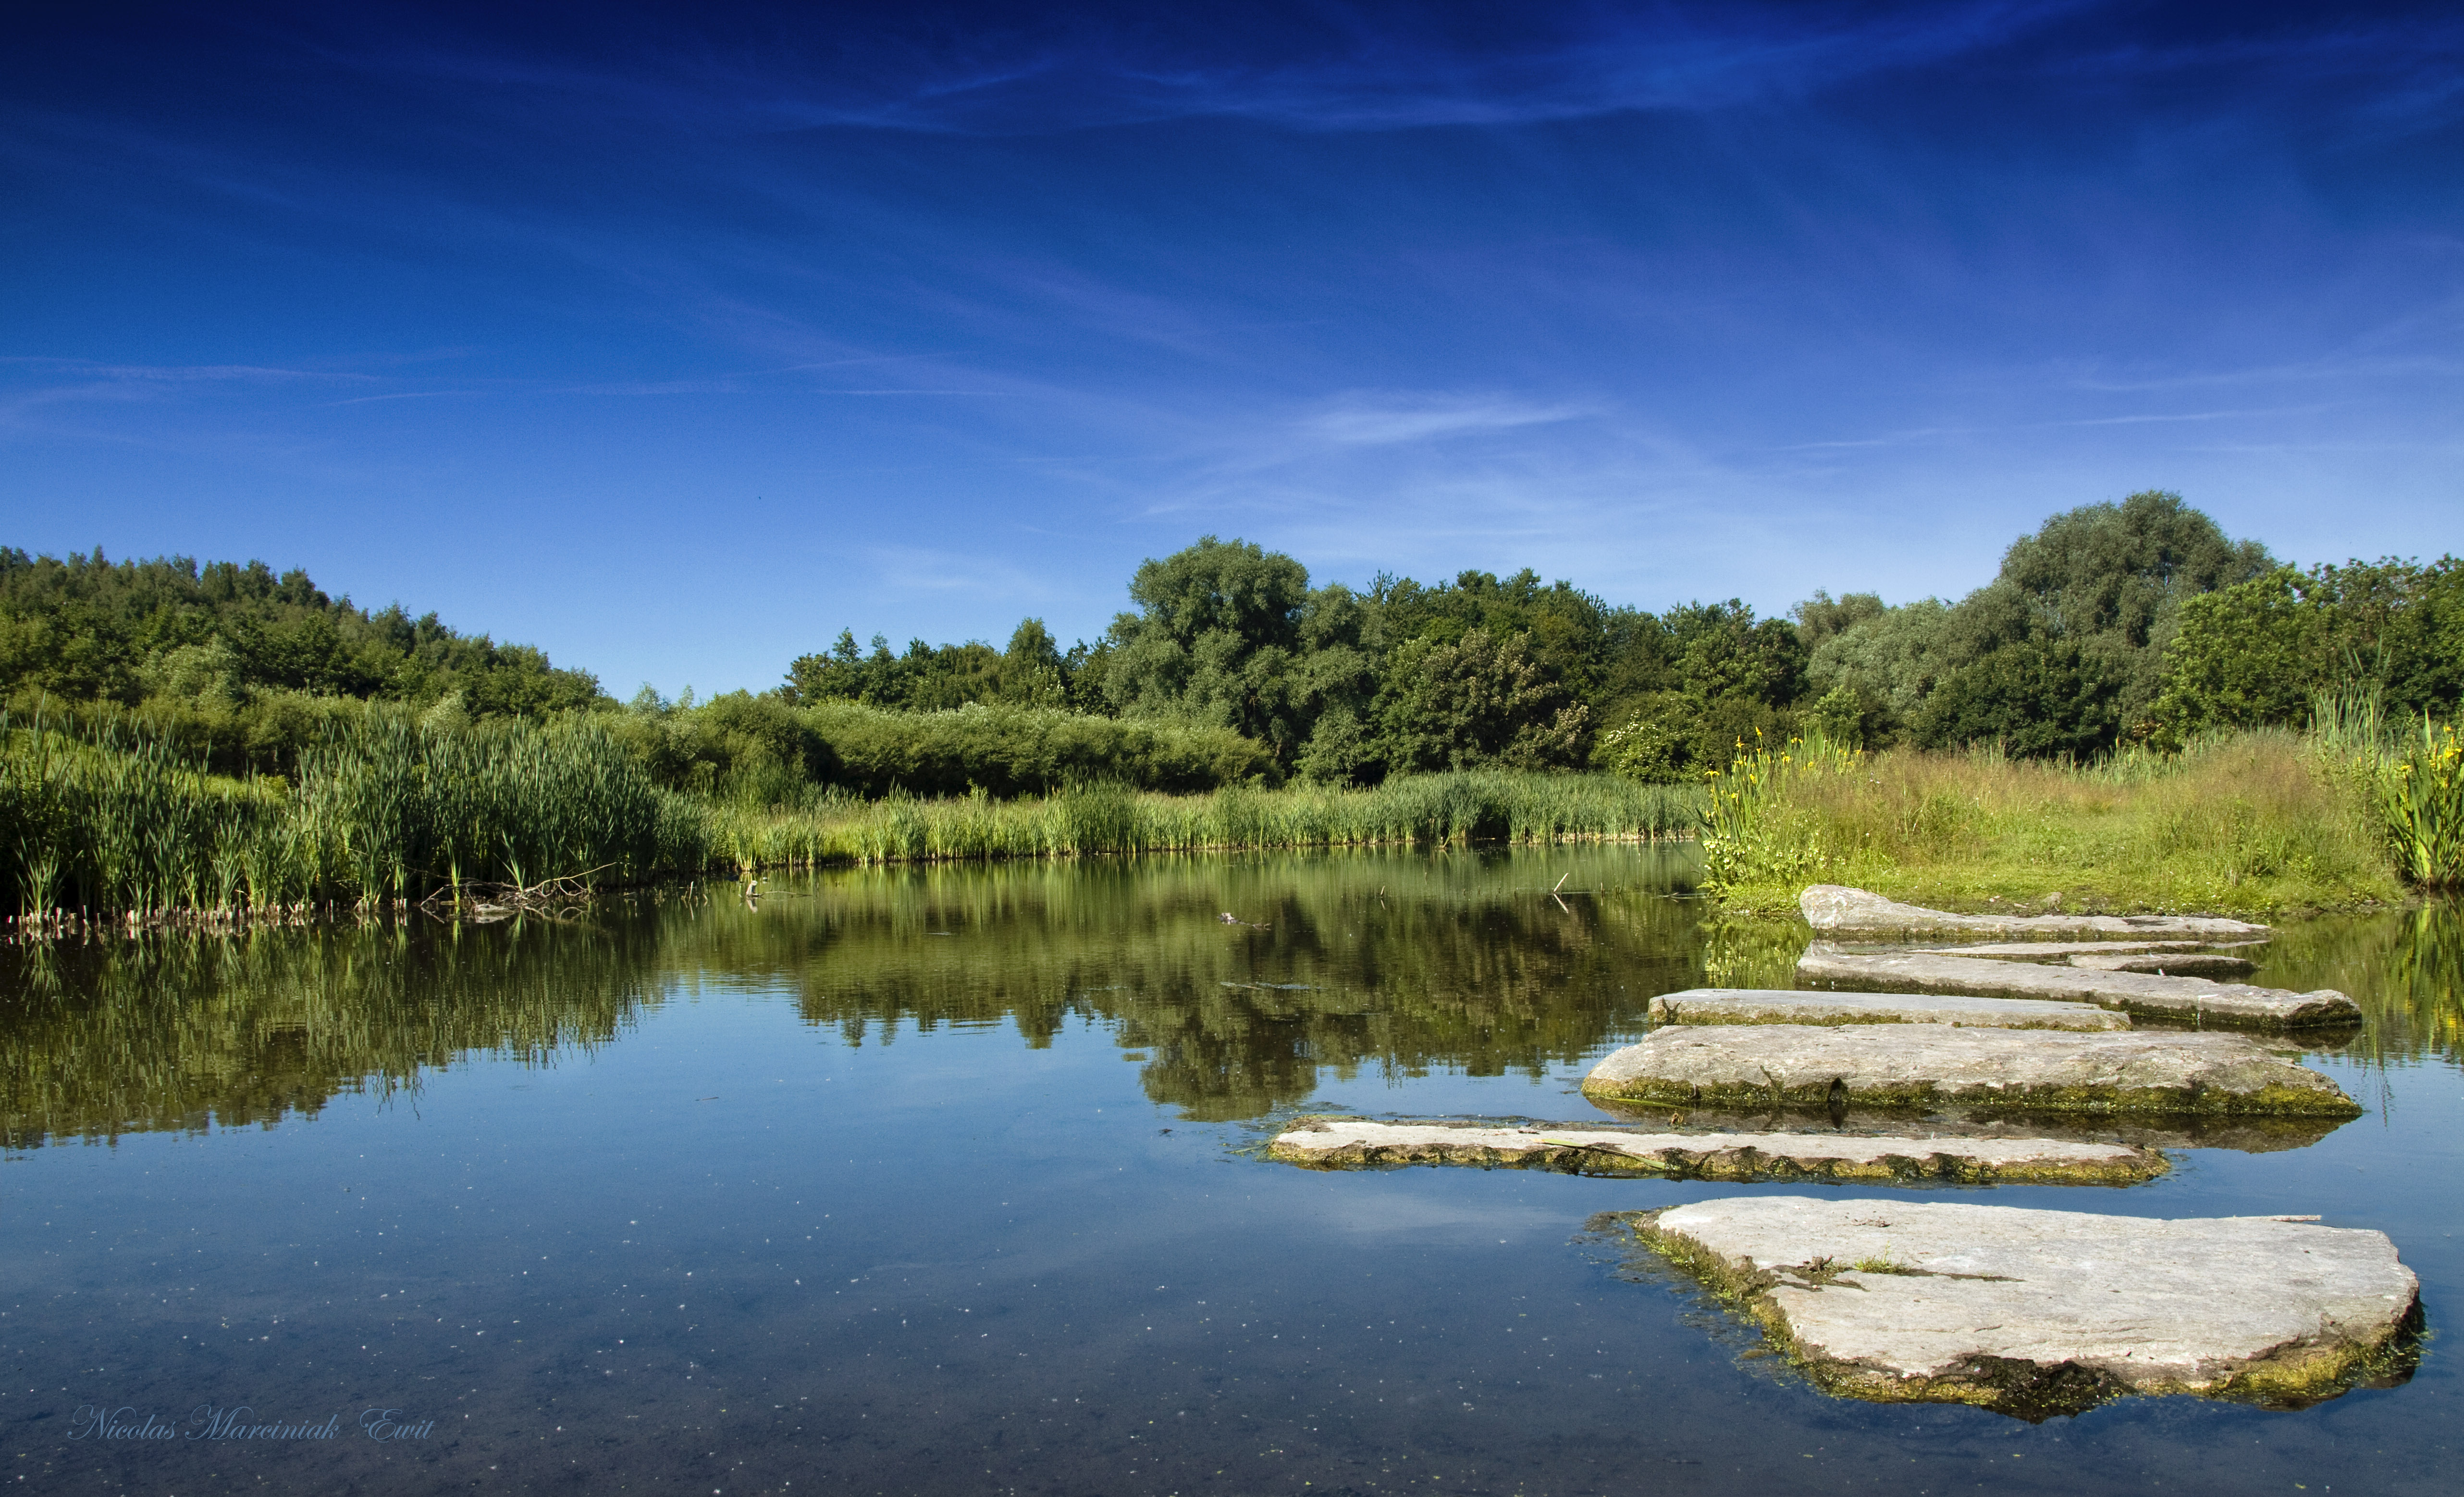
natural, water, cloud, sky, plant, water resources, plant community, natural landscape, fluvial landforms of streams, lake, tree, lacustrine plain, bank, grassland, grass, riparian zone, landscape, forest, horizon, calm, wetland, Freshwater marsh, wildlife, tidal marsh, cumulus, reservoir, reflection, stream, marsh, riparian forest, bog, creek, hill, lake district, jungle, rock, pond, floodplain, fen, salt marsh, loch, channel, inlet, bayou, tarn, garden, evening, swamp, symmetry, tributary